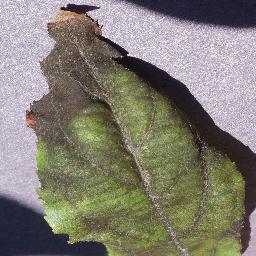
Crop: apple
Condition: scab